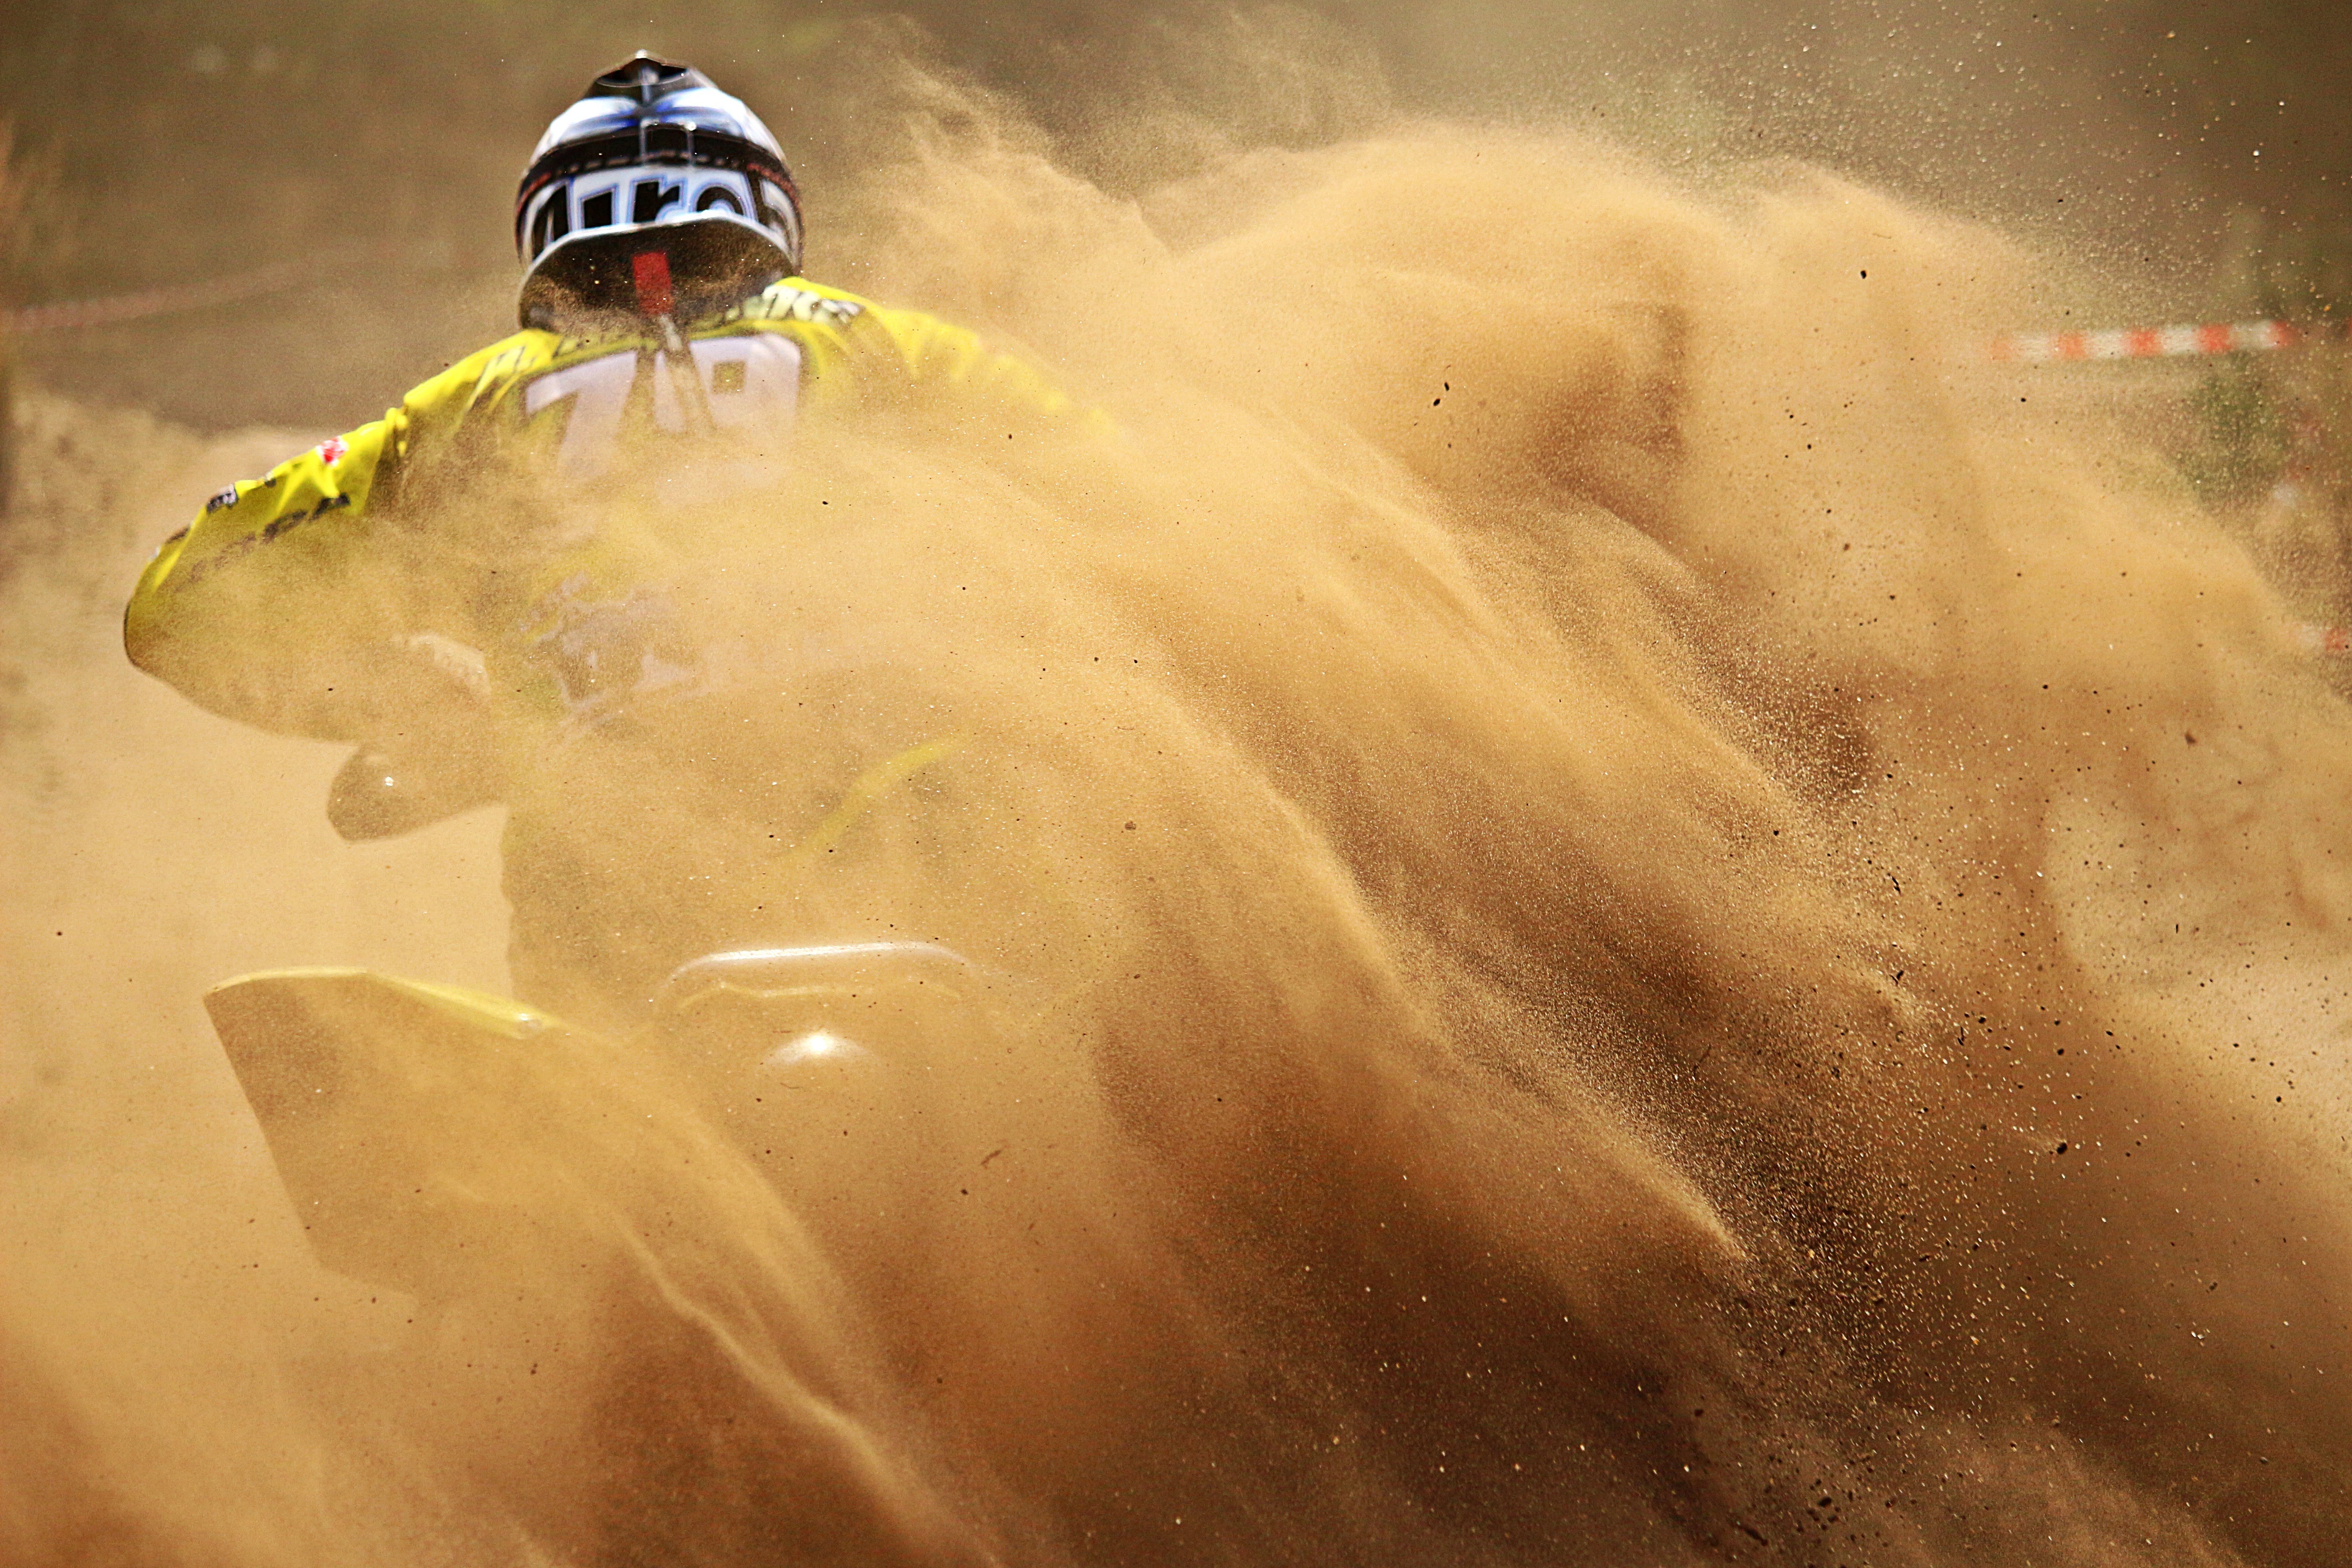
sand, motorcycle, motocross, cross, extreme sport, quad, motorsport, atv, enduro, motocross ride, motorcycle sport, all terrain vehicle, atmosphere of earth